The Walking Dead season 5

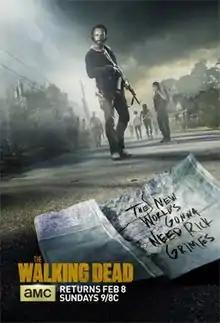
Promotional poster for the mid-season premiere. Also used as home media cover art.

The fifth season of "The Walking Dead", an American post-apocalyptic horror television series on AMC, premiered on October 12, 2014, and concluded on March 29, 2015, consisting of 16 episodes. Developed for television by Frank Darabont, the series is based on the eponymous series of comic books by Robert Kirkman, Tony Moore, and Charlie Adlard. The executive producers were Kirkman, David Alpert, Scott M. Gimple, Greg Nicotero, Tom Luse, and Gale Anne Hurd, with Gimple as showrunner for the second consecutive season. The fifth season received widespread critical acclaim. It was nominated for multiple awards and won three, including Best Syndicated/Cable Television Series for the third consecutive year, at the 41st Saturn Awards.